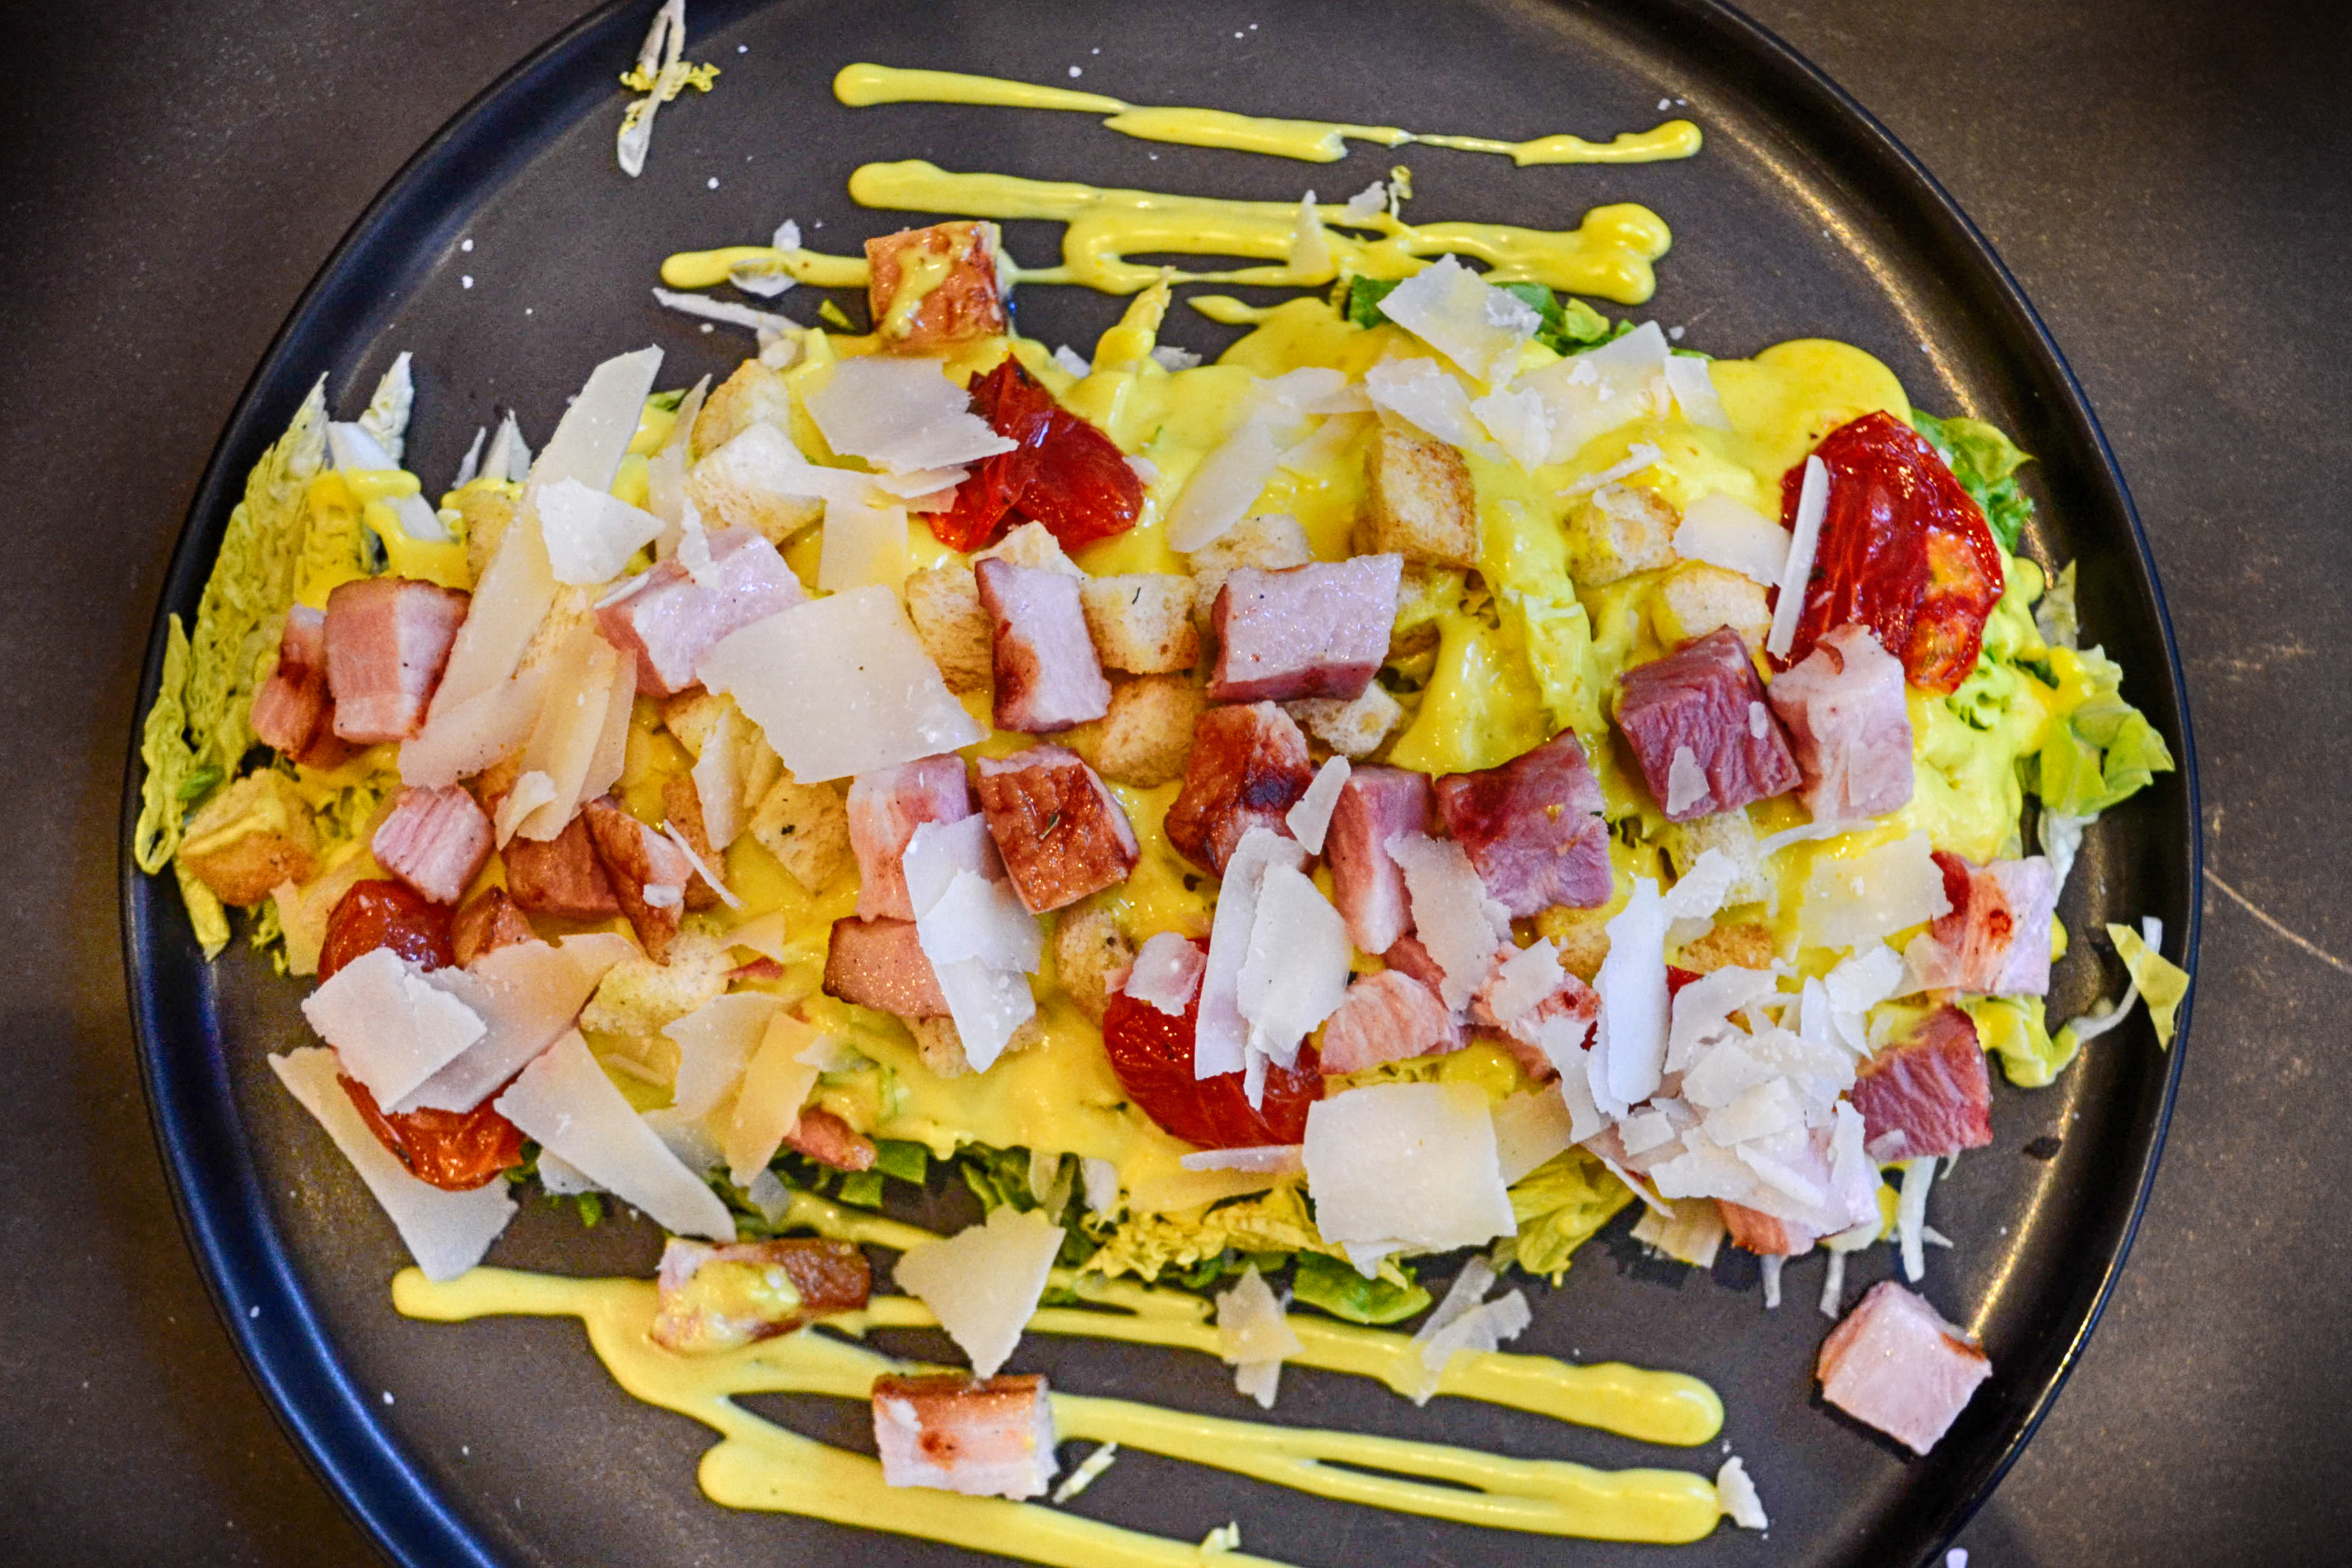
food, gourmet, photography, plated, salad, dressing, light, dish, cuisine, meal, vegetarian food, vegetable, breakfast, recipe, cookware and bakeware, side dish